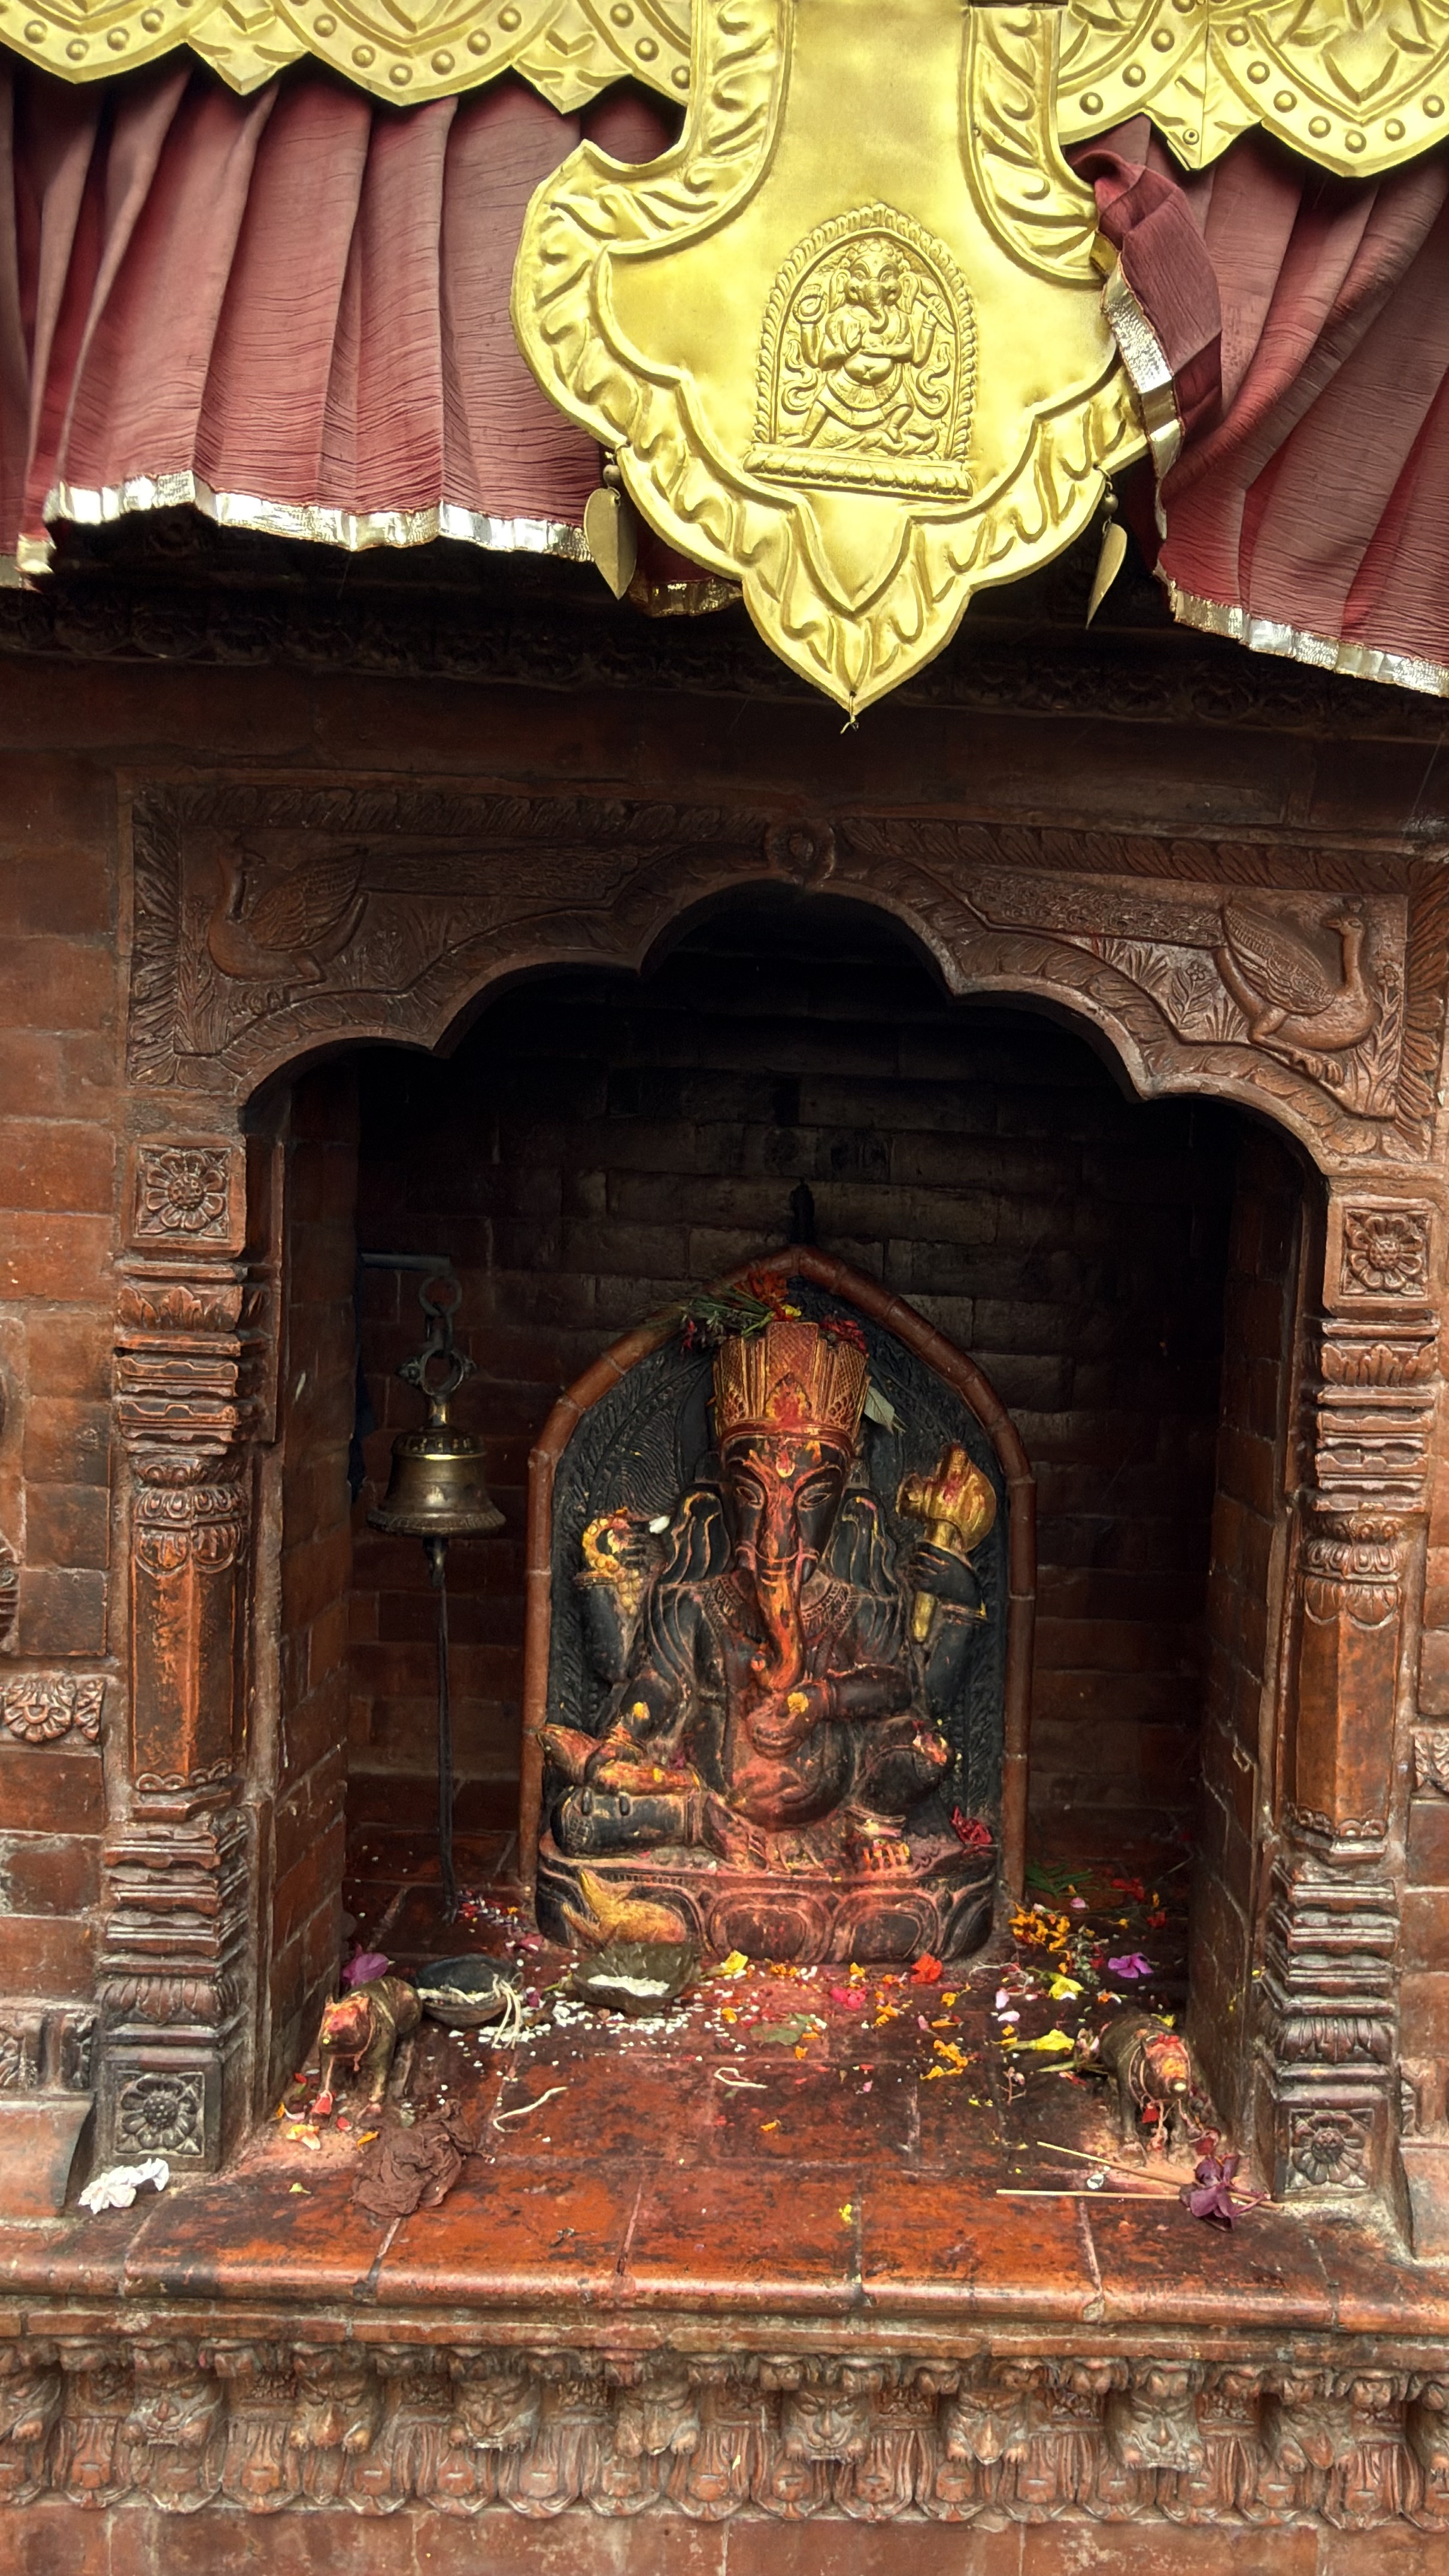
Heritage site: Karyabinayak_Temple